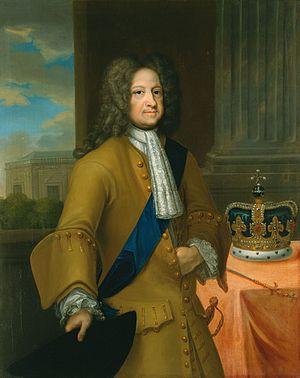
George Iᵉʳ fut roi de Grande-Bretagne du 1ᵉʳ août 1714 jusqu'à sa mort. Il fut antérieurement élevé à la condition de duc de Brunswick-Lunebourg et de prince-électeur du Saint-Empire romain germanique à partir de 1698.